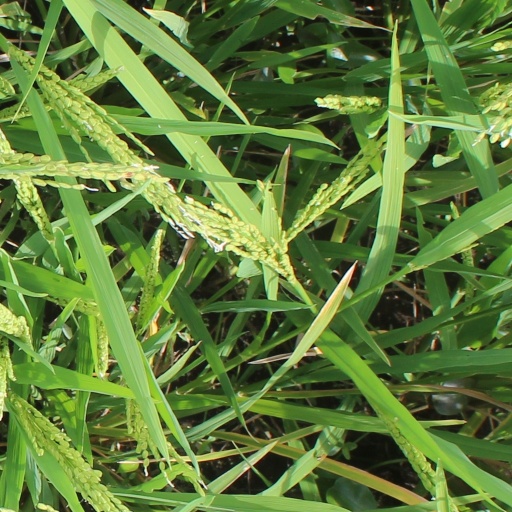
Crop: rice